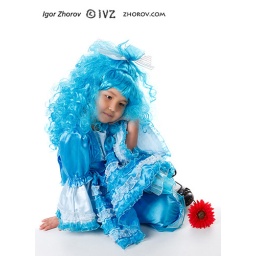
Asian girl in a suit Malvina - girls with blue hair